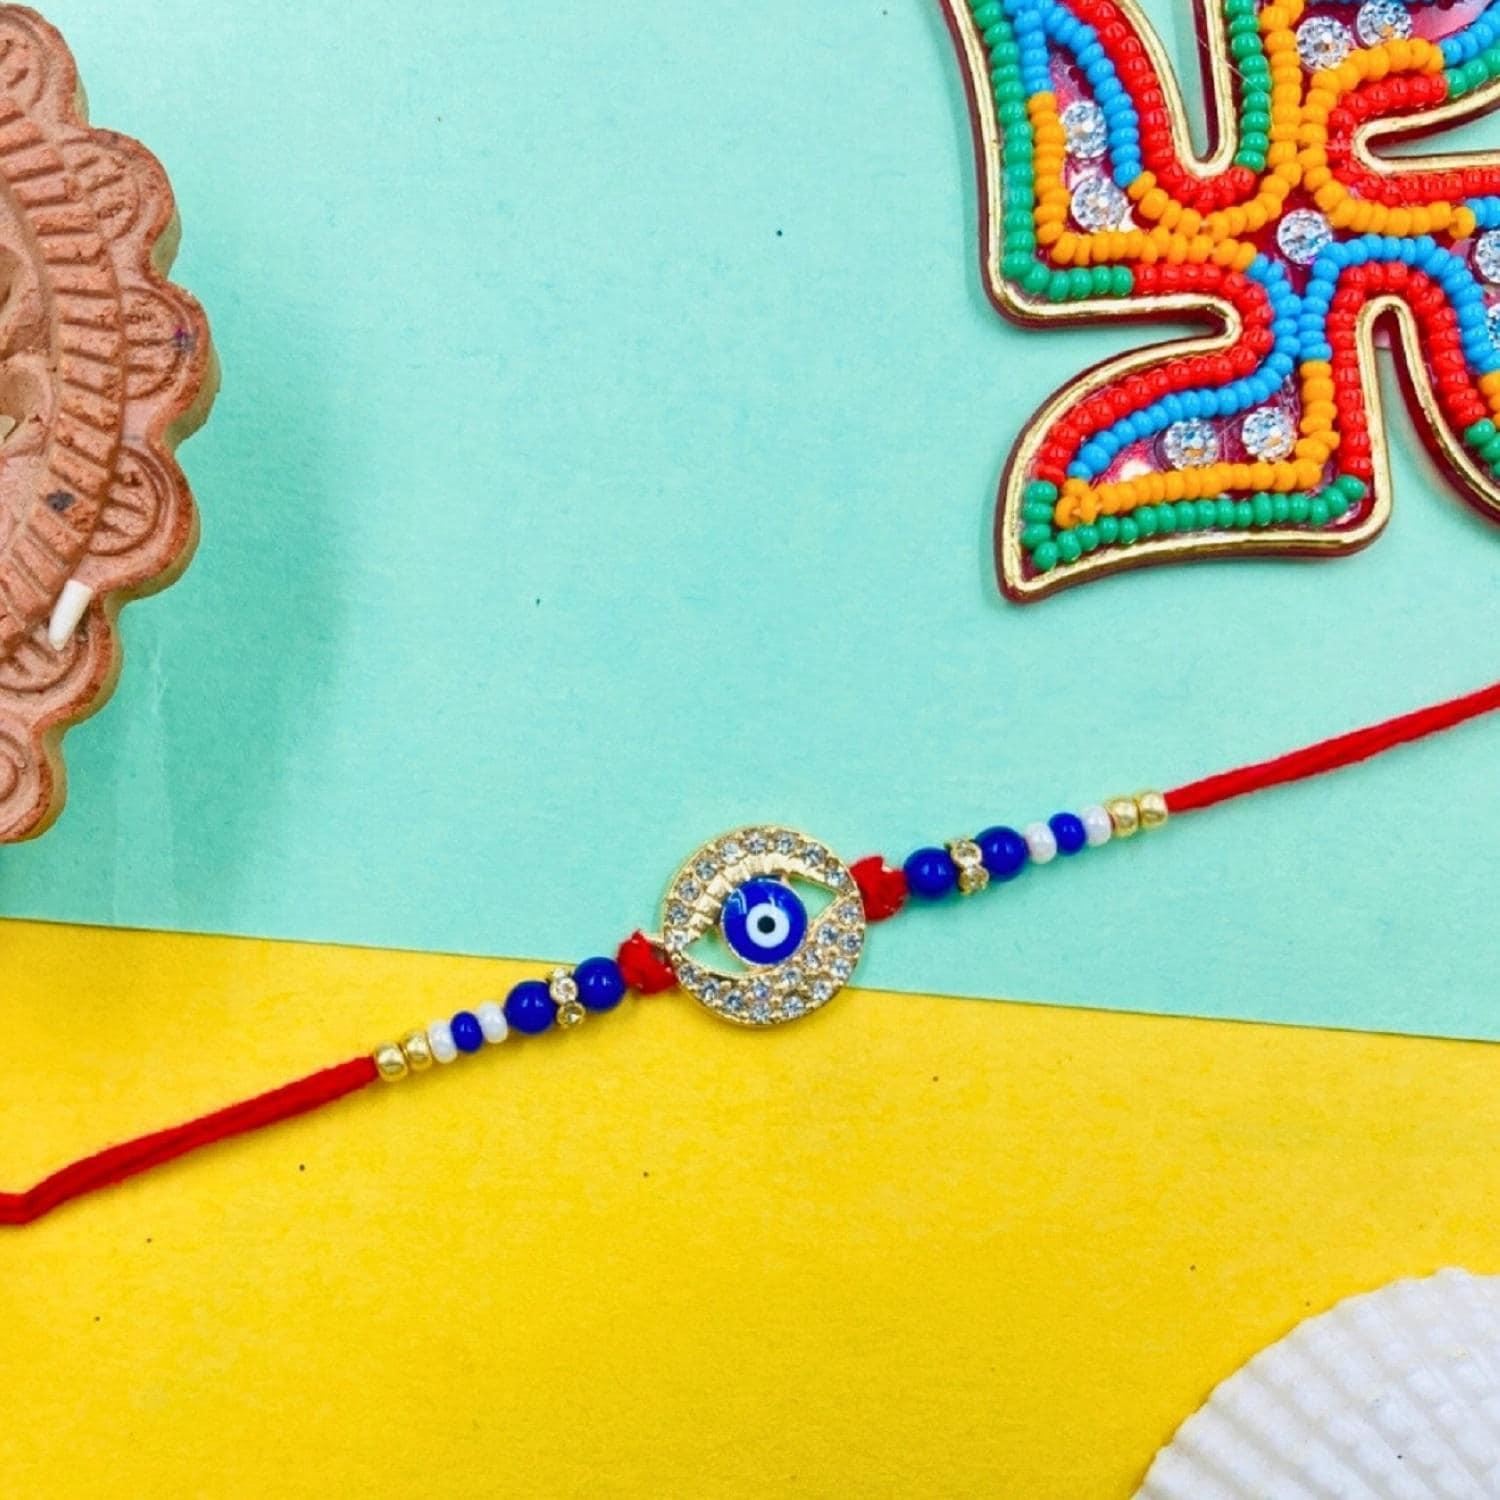
VIBRANCE Traditional Red Evil Eye Rakhi for Raksha Bandhan.
Type: Rakhis
Brand: VIBRANCE
Price: Rs. 199
 Raksha Bhandan is a celebration of the bond between a brother and sister. We specialize in creating unique rakhi designs for every brother and sister. Our rakhi collection ranges from traditional to modern designs, all of which are handcrafted with love and care. We strive to make each Raksha Bhandan special for our customers by providing the perfect rakhi for their loved ones. With our wide range of designs and styles, you can find the perfect rakhi for your brother or sister. Shop with us today to make your Raksha Bhandan magical.The design of the delivered product or parts of it may vary slightly from what is shown in the image.
Features: Hand crafted pearl and crystal studded rakhi Multicolor Rakhi,Special Multi colour Designer Rakhi for Brother / Bhabhi / Kids,Includes roli chawal and free greeting card,Rakshabandhan Special Card,Comes with Roli Chawal & Best Wishes Greeting Card in best packaging